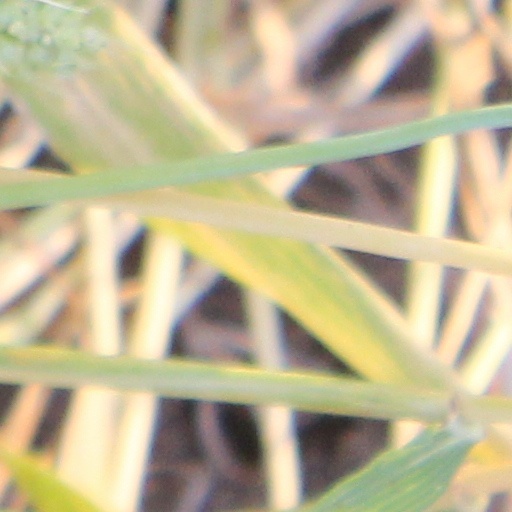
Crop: wheat